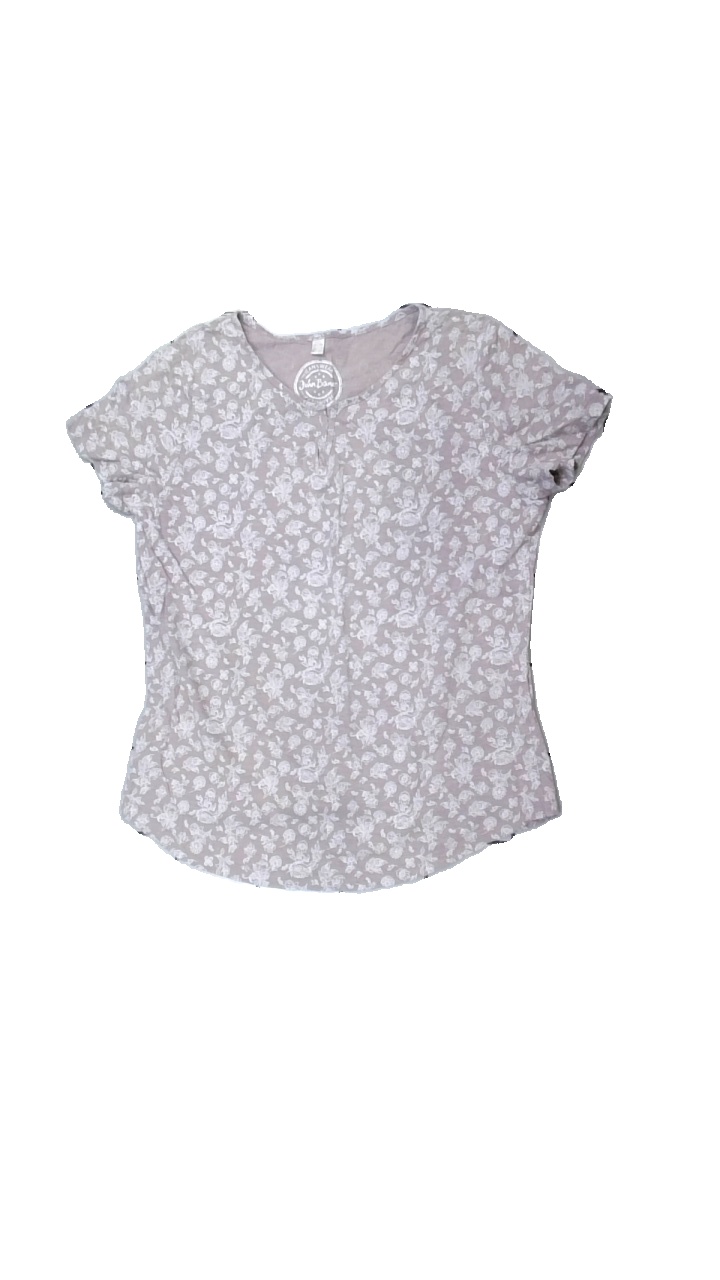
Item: T-shirt (Ladies)
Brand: John Baner
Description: lila t-shirt med blommor på
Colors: Purple, White
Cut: Regular
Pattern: Floral print
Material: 100% cotton
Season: All
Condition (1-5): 5
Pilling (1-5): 5
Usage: Reuse
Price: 50-100